Srđan Simović

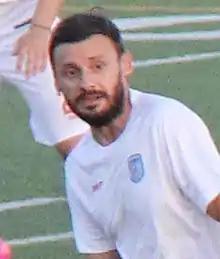
Simović in 2022

Srđan Simović (Serbian Cyrillic: Срђан Симовић; born 17 July 1985) is a Serbian footballer who plays for Canadian Soccer League club Serbian White Eagles FC.